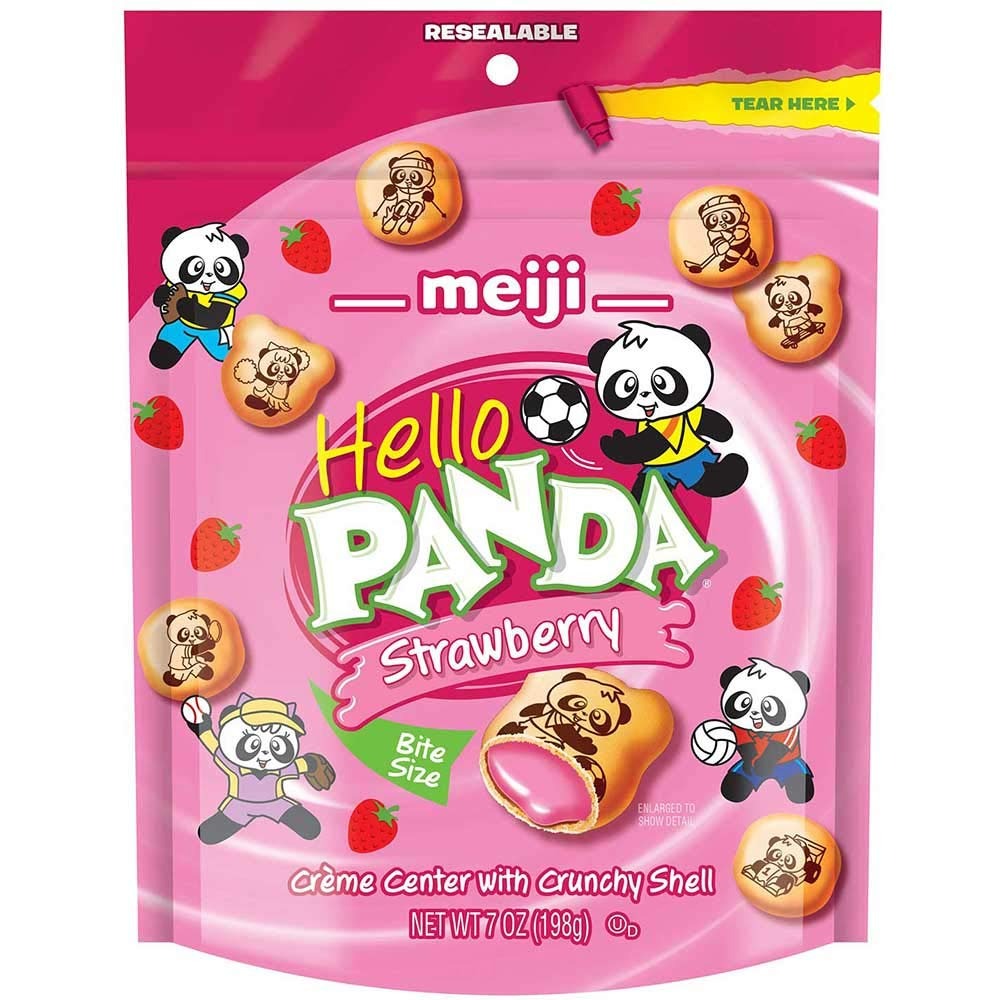
Item Name: Meiji Hello Panda Cookies, Chocolate Crème Filled - 32 Count, 0.75oz Packages - Bite Sized Cookies with Fun Panda Sports
Bullet Point 1: Natural Soft Cookies: Made with natural ingredients like real fruit juices and pure vanilla extract
Bullet Point 2: Filled with Creamy Strawberry: Delicious strawberry creme filling provides a sweet and fruity flavor
Bullet Point 3: Perfect for Gifts: Beautifully packaged in a gift box, great for birthdays, weddings, anniversaries
Bullet Point 4: Made in the USA: Produced in a US bakery, supports American craftsmanship
Bullet Point 5: Low in Calories: With only 70 calories per cookie, they are a guilt-free treat
Value: 24.0
Unit: Count

Price: 27.89